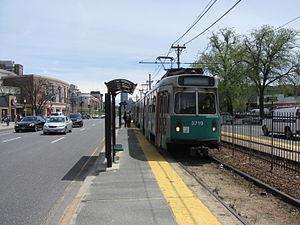
La Branche B de la ligne verte du métro de Boston, également appelé Branche de Commonwealth Avenue ou dbranche de Collège de Boston, est une branche de la Ligne verte de la Massachusetts Bay Transportation Authority dans la région de Boston. Cette ligne longe Commonwealth Avenue avec des véhicules légers sur rail. Après la descente de Blandford Street, les voies se joignent aux branches C et D à Kenmore Station.